Henri Jekel

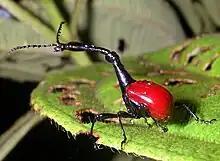
male giraffe weevil

Jekel ran a natural history items and books store in Paris. In 1849 he wrote a revision of the work "Genera et species Curculionidarum" by the Swedish entomologist Carl Johan Schönherr. From 1854 to 1859 he self-published the three-volume work "Fabricia entomologica". In the following years he wrote a large number of specialist articles for various journals of entomological societies, including the first description of the giraffe neck beetle from Madagascar in 1860. In total, Jekel described over 550 taxa, 367 of which are still valid today. These include genera and species from the beetle families Anthribidae, Attelabidae, Curculionidae and Geotrupidae. Genera described are Lasiorhynchites, Conothorax, Chelotrupes, Balanobius, Donus, Eudmetus, Elytroxys and Entomops.